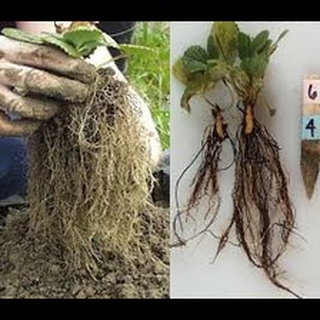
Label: wheat_common_root_rot